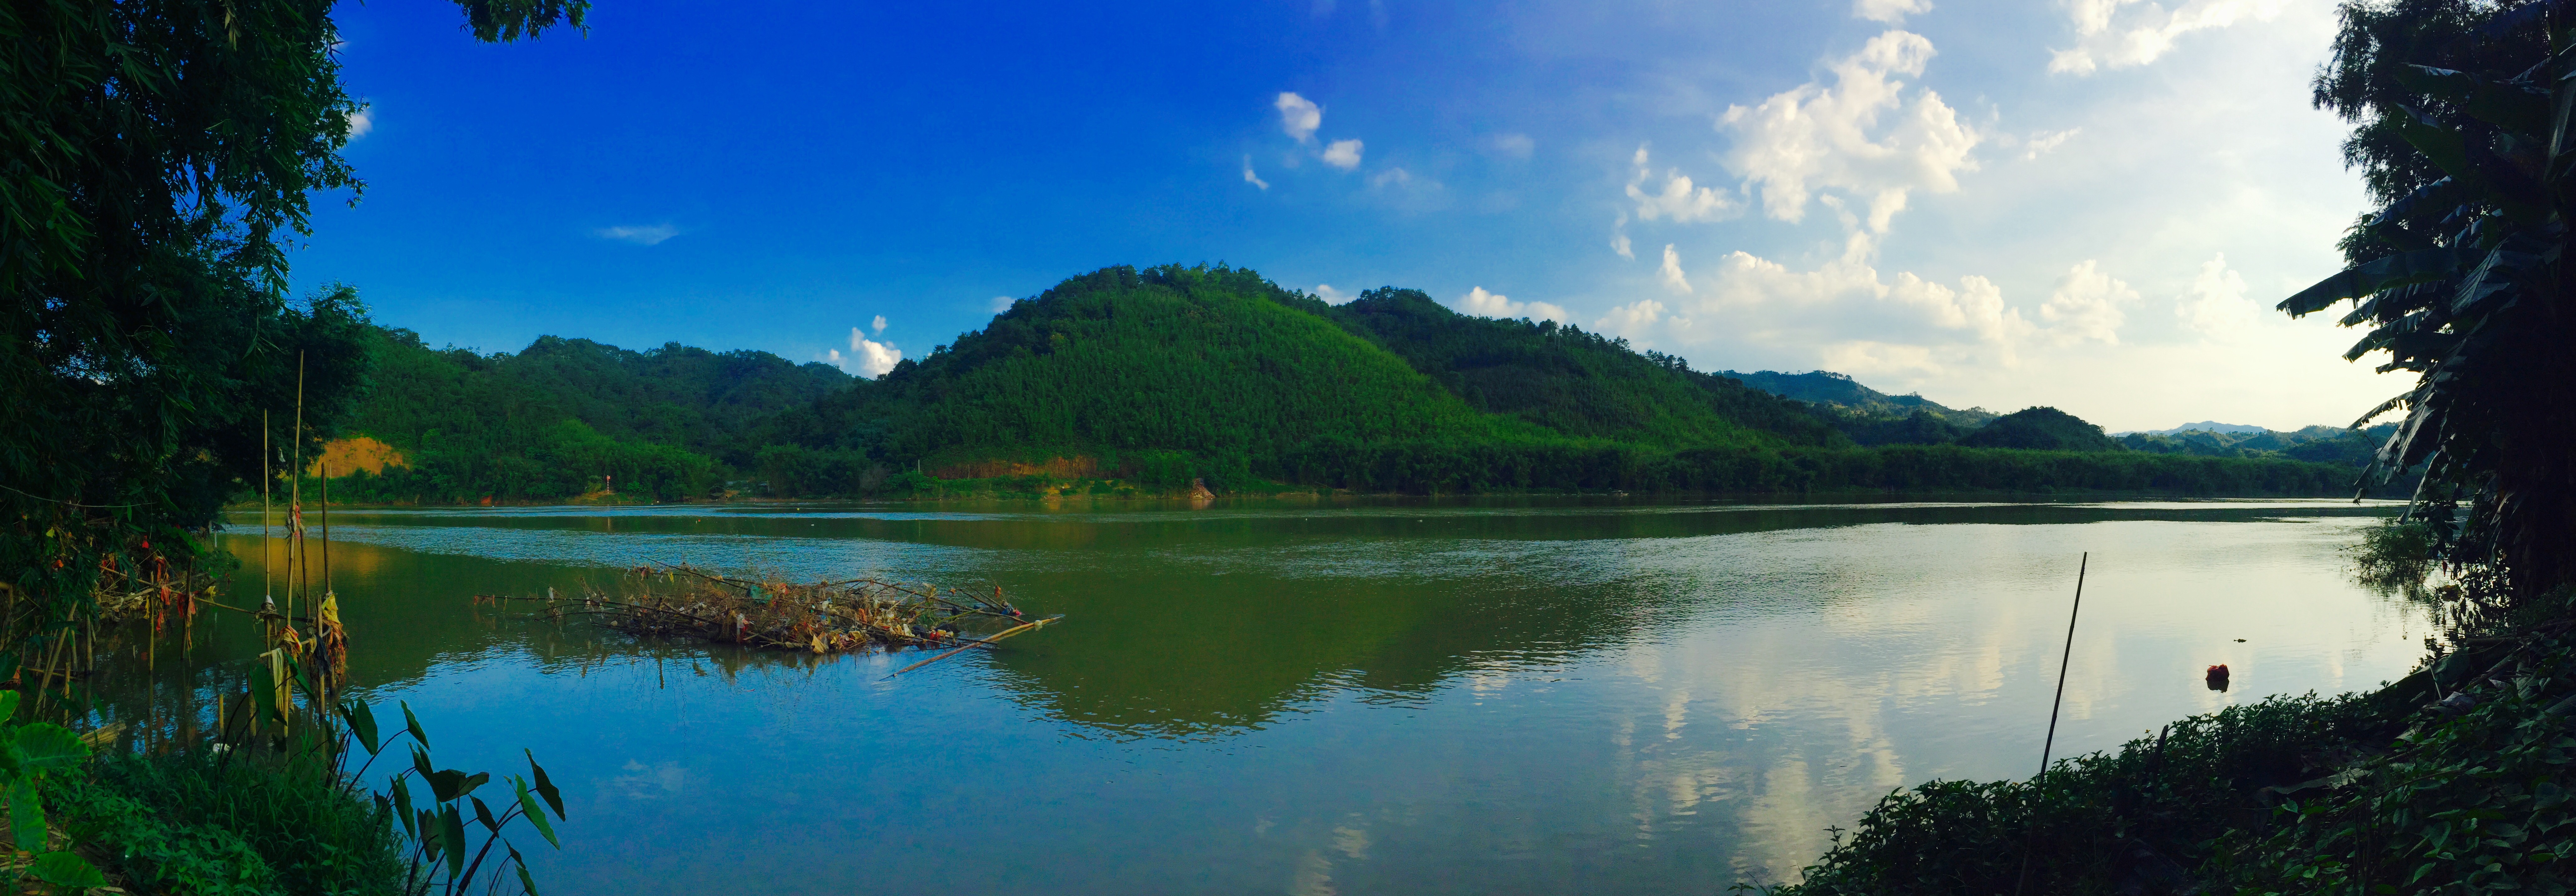
iphone, landscape, nature, sky, lake, panorama, pond, clear, green, reflection, blue, reservoir, body of water, sunny, bright, wide, iphone6, loch, ecosystem